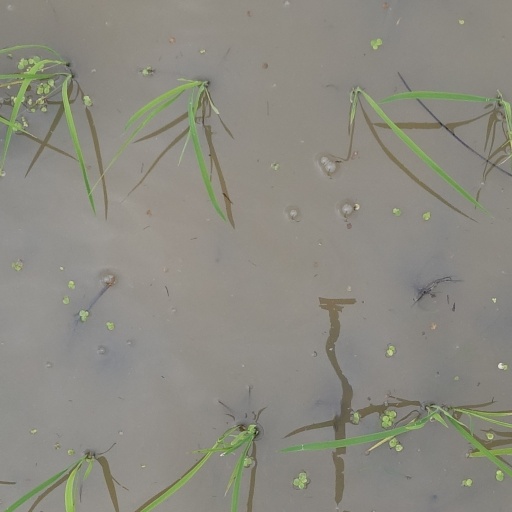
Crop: rice